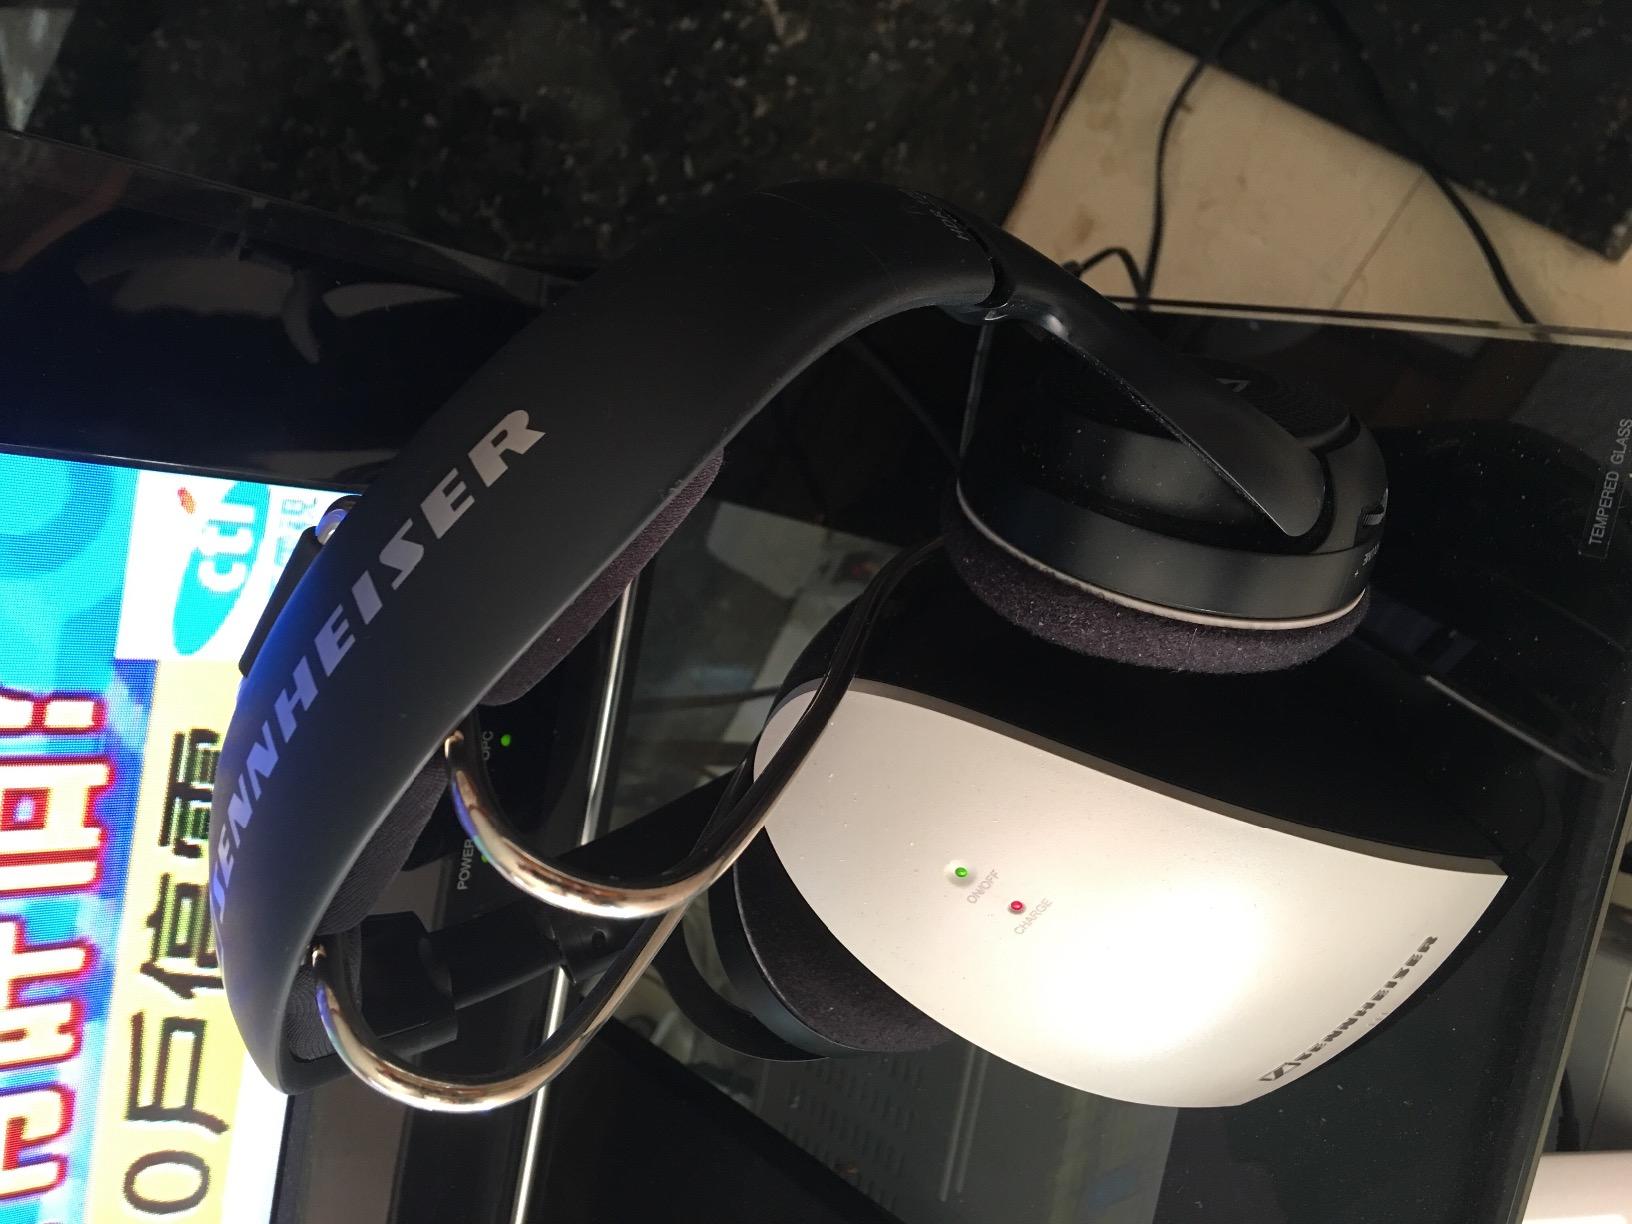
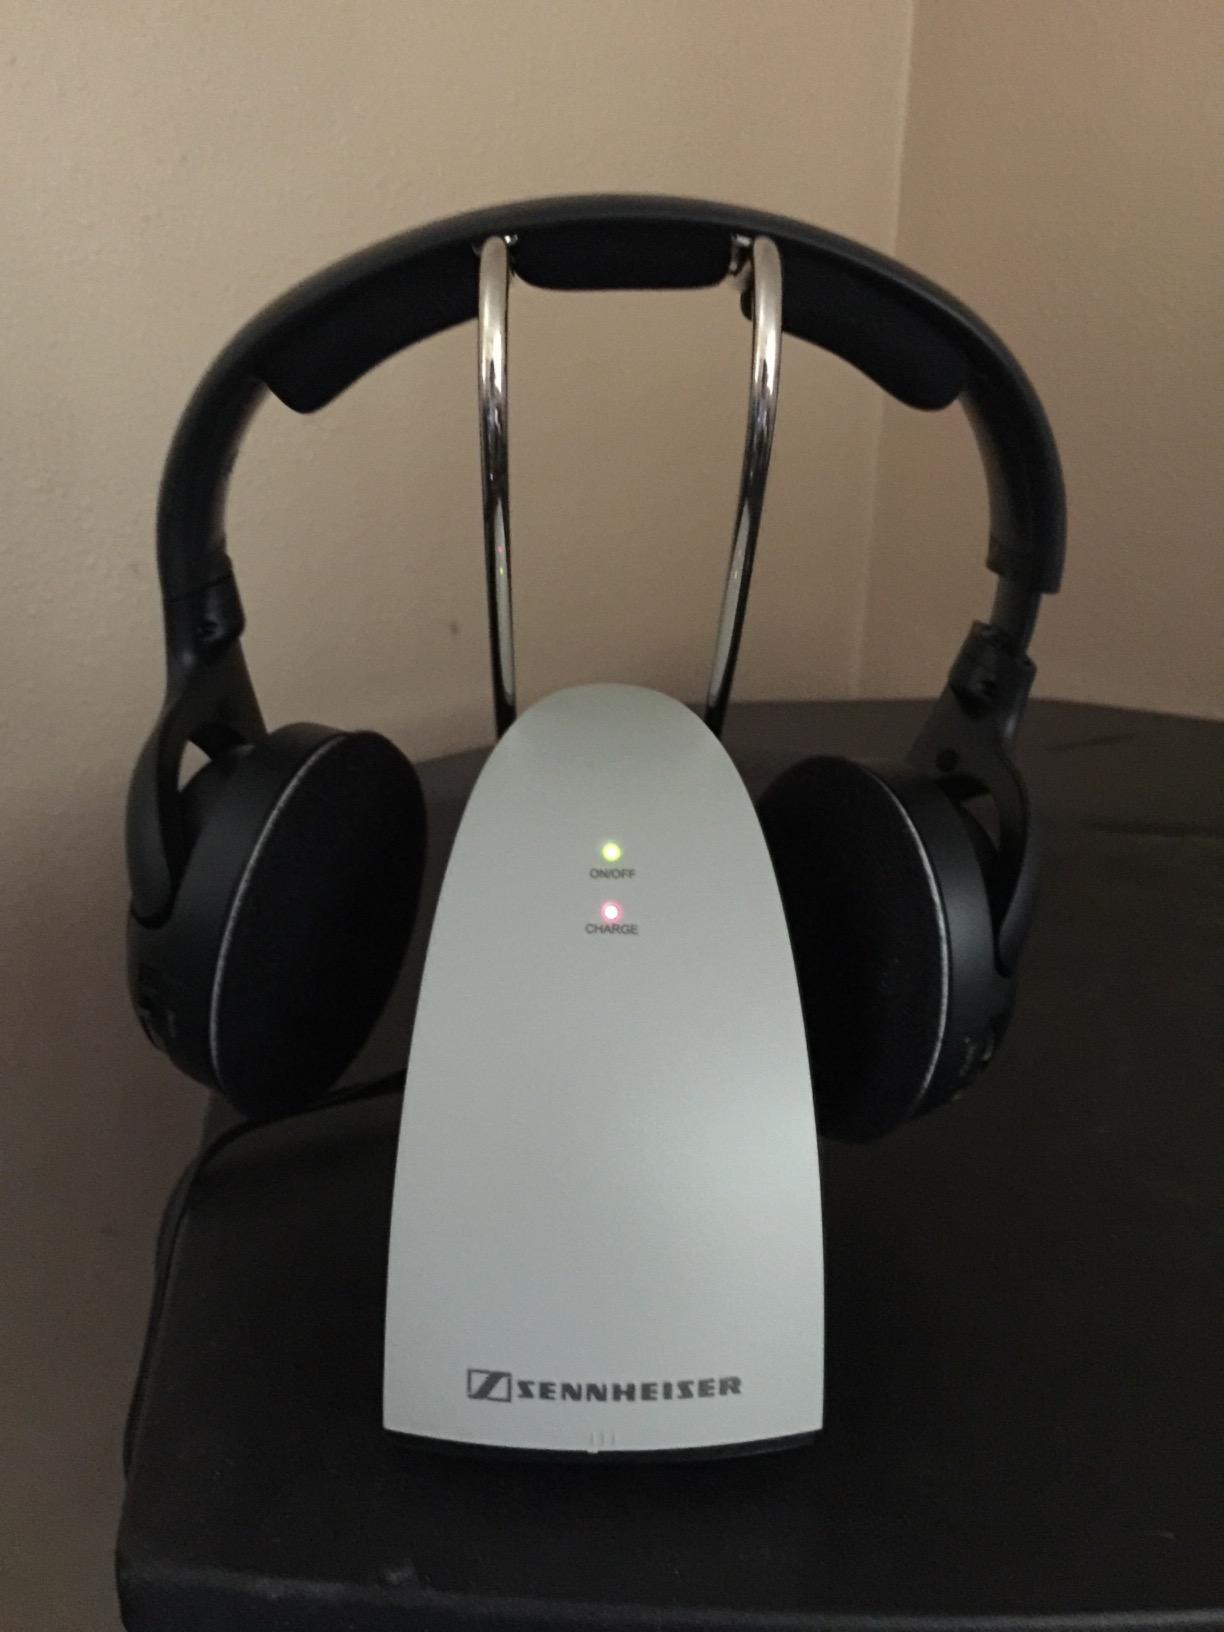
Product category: headphones
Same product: yes